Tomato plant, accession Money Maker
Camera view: horizontal (90 deg, fisheye); turntable rotation: 240 degrees
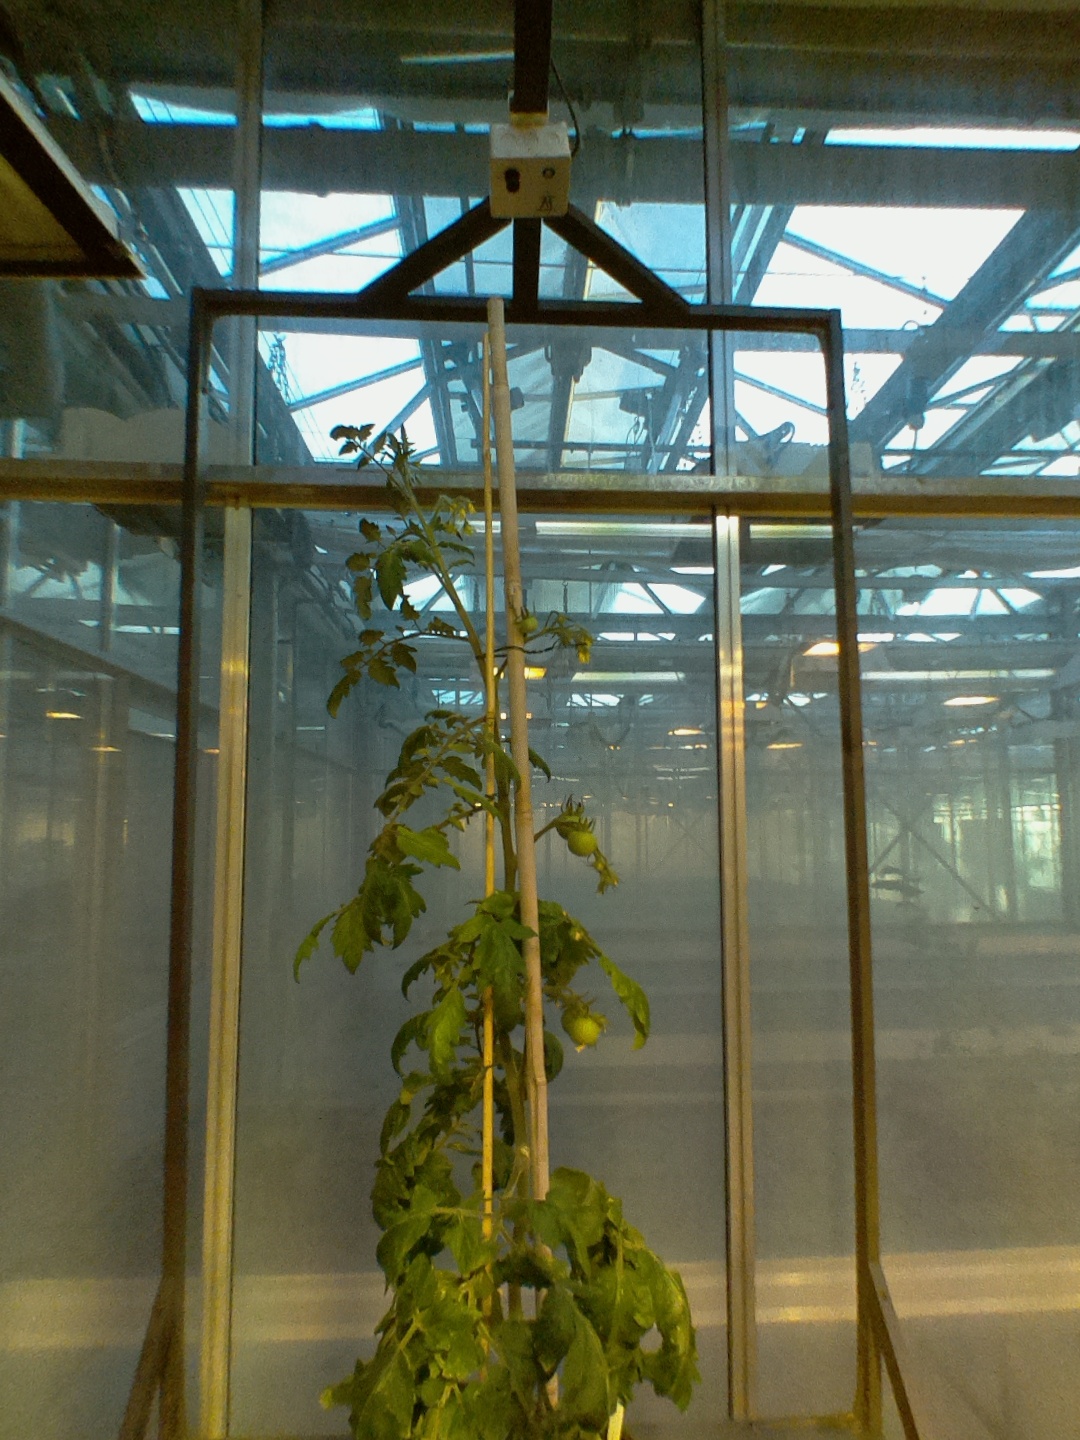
BBCH growth stage 72: 20%-30% of final fruit size